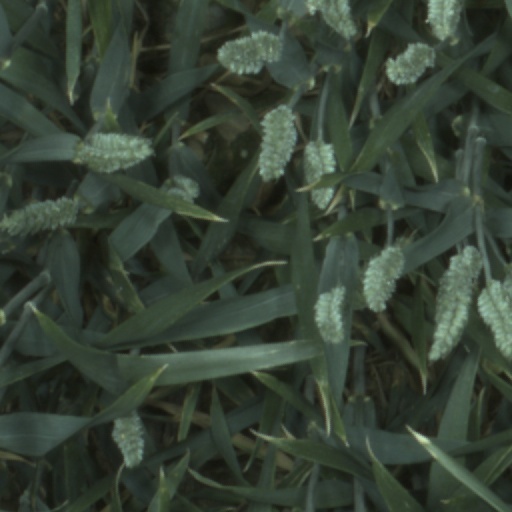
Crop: wheat